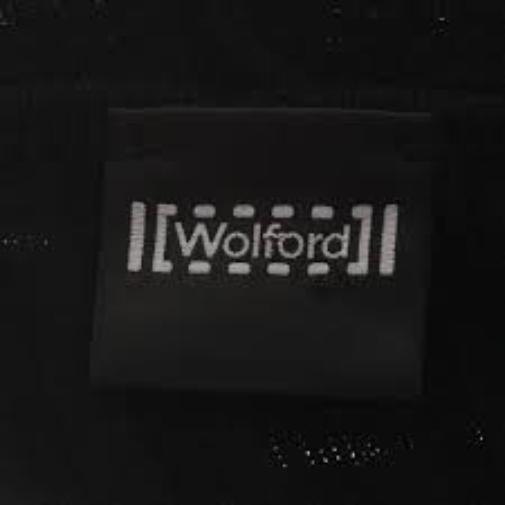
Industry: Clothes